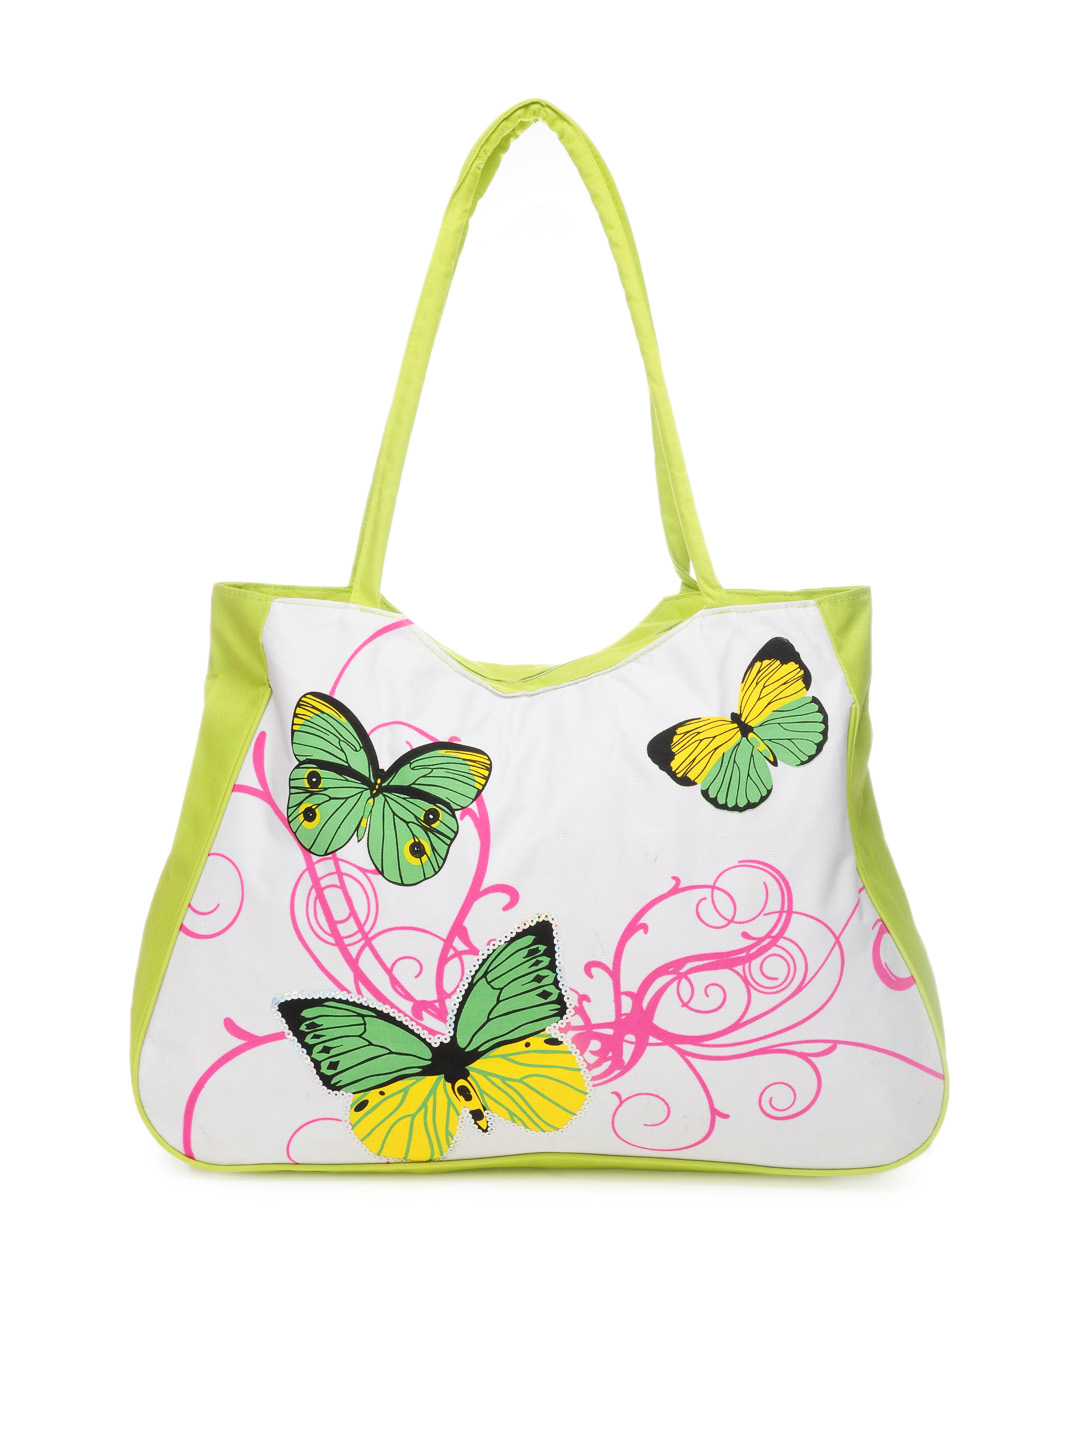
Stoln White & Green Printed Tote Bag
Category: Accessories / Bags / Handbags
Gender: Women
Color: White
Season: Summer 2012
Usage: Casual